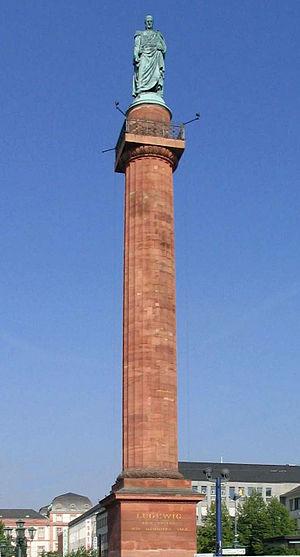
Louis X de Hesse-Darmstadt ou Louis Iᵉʳ de Hesse, né le 14 juin 1753 à Prenzlau est mort le 6 avril 1830 à Darmstadt fut landgrave de Hesse-Darmstadt de 1790 à 1806, puis grand-duc de Hesse et sur le Rhin de 1806 à 1830.
Georg Moller est un architecte et urbaniste allemand.
La fonderie royale de Munich est une fonderie d'art coulant exclusivement du bronze qui exista entre 1822 et 1931. Beaucoup de statues de Munich et de ses environs y ont été réalisées.